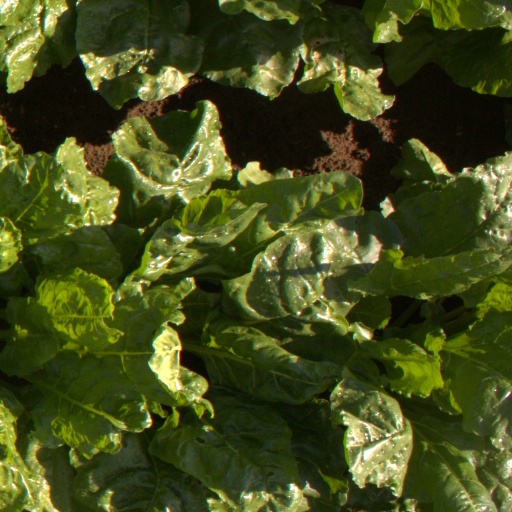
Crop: sugar beet